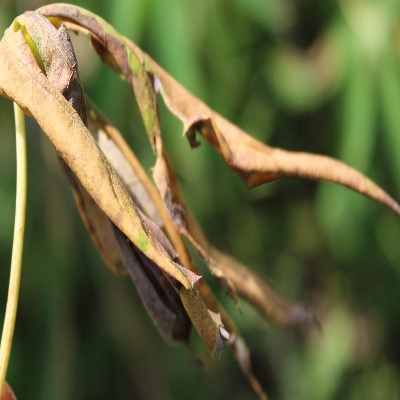
Crop: Cassava
Condition: bacterial blight